Gil (footballer, born June 1987)

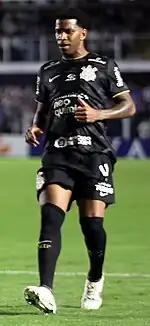
Gil with Corinthians in 2022

On 3 July 2019, Gil was announced back at Corinthians on a contract until the end of the year. The following 9 January, his link was extended until the end of 2022.